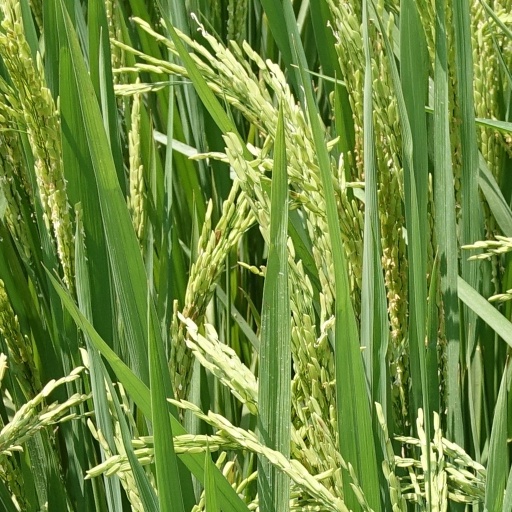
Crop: rice